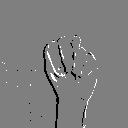
ASL letter: n